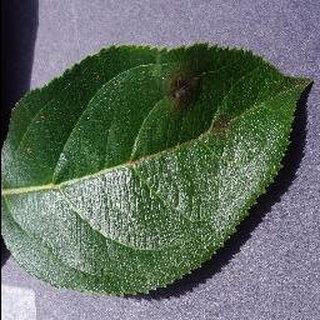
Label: apple_apple_scab